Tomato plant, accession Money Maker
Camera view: bottom (45 deg); turntable rotation: 210 degrees
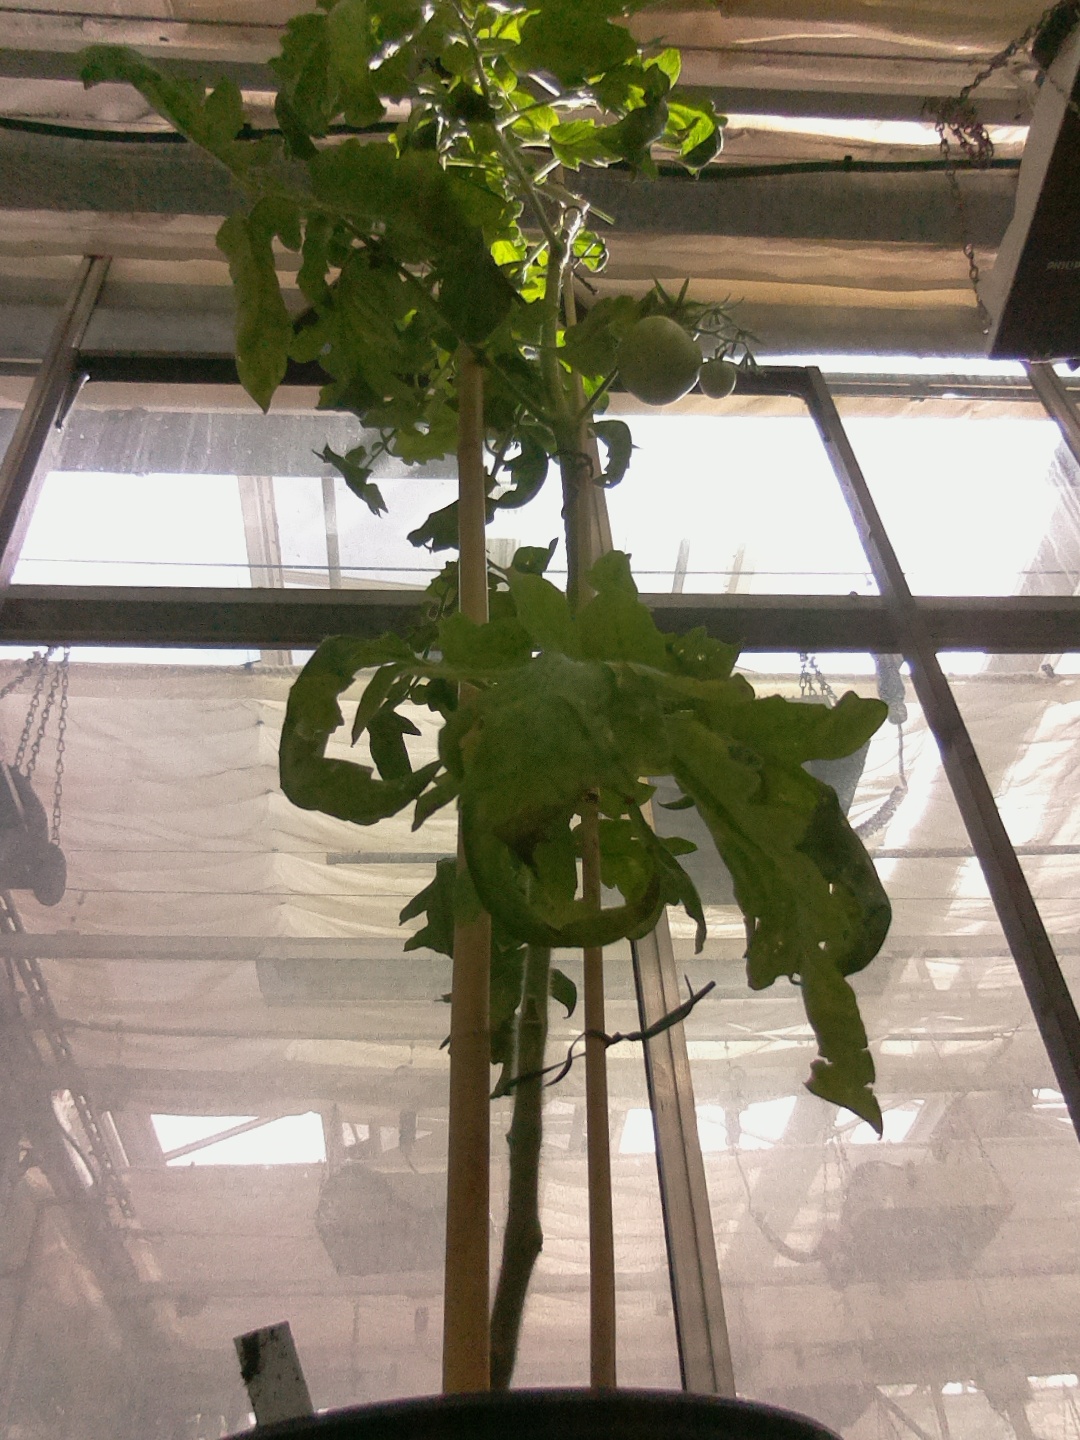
BBCH growth stage 73: 30%-40% of final fruit size